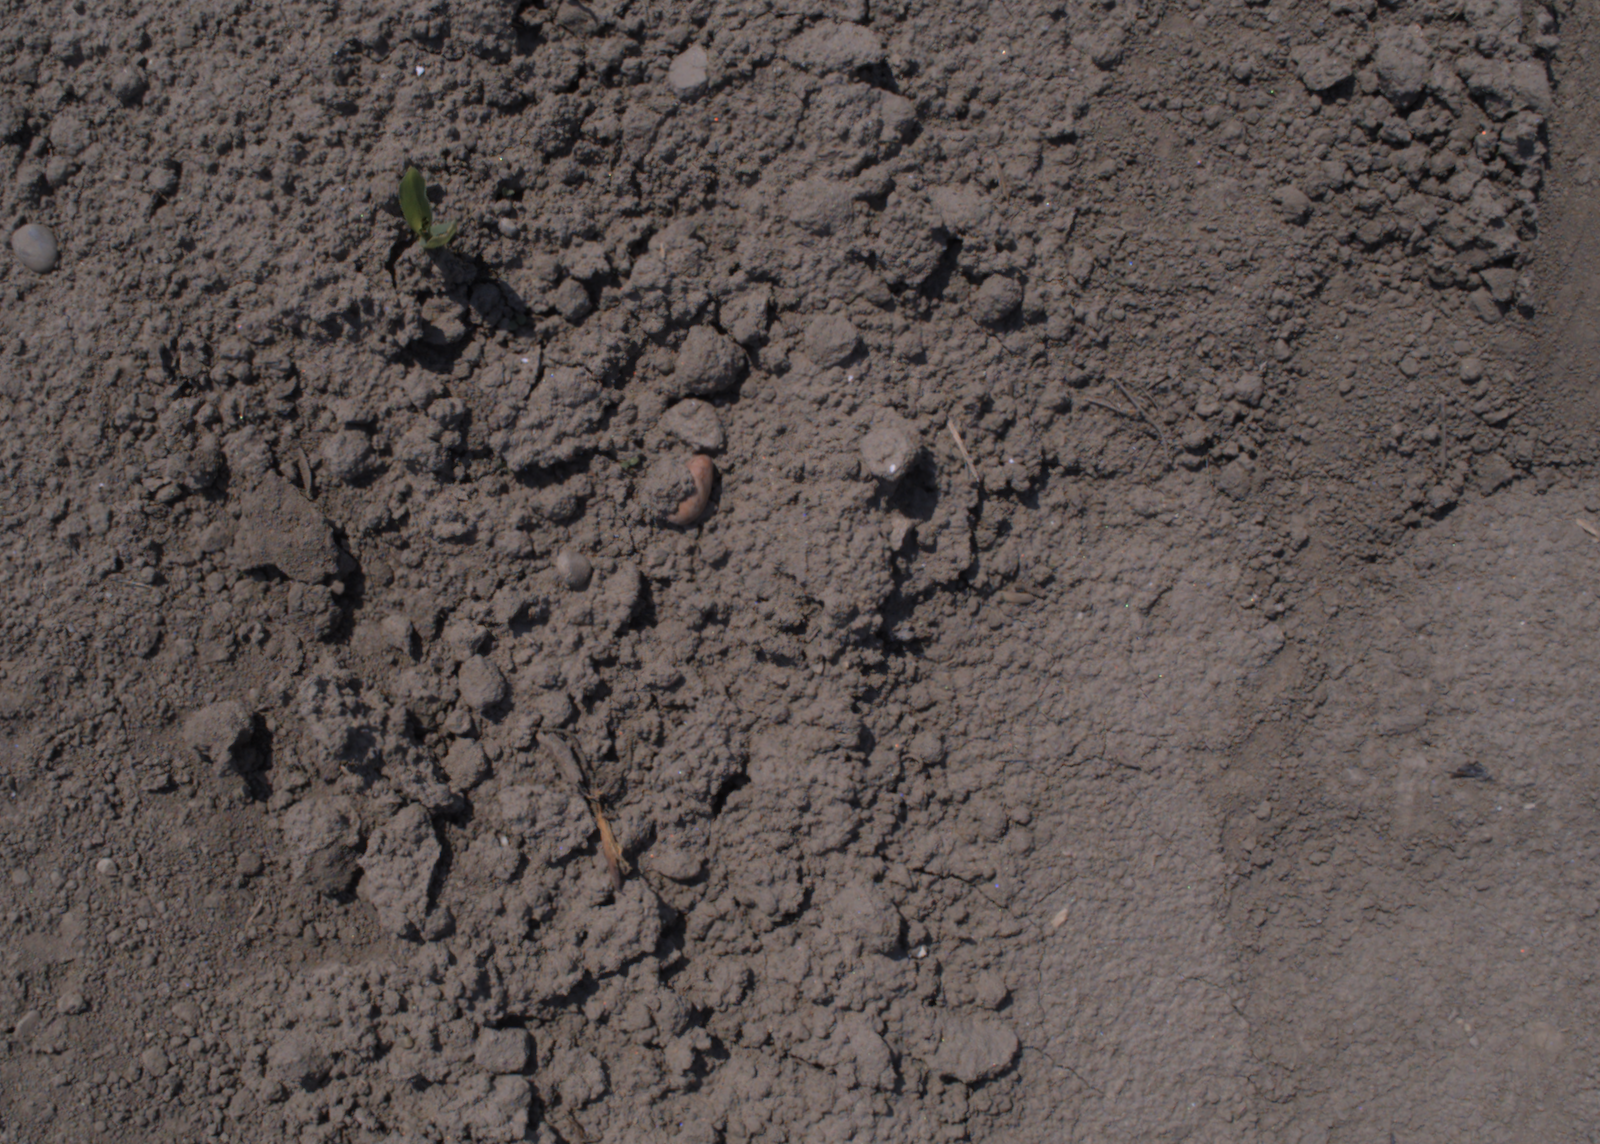
Capture date: 10.08.2020 12:30:14
Weather: sunny
Wind: light
Seeding date: 21.07.2020
Plant canopy height (mm): 930